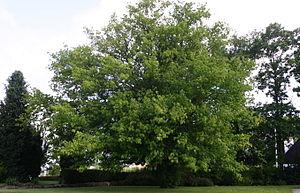
L'Érable negundo ou Érable négondo est une espèce végétale de la famille des Aceraceae. Cet érable d’une dizaine de mètres de hauteur est originaire de l’est de l'Amérique du Nord. On l'appelle aussi Érable à giguère, peut-être par déformation du nom « érable argilière » qu'utilisaient les Français de l'Illinois, en 1814. Il est appelé parfois Érable à feuilles de frêne ou Érable américain. Cette essence peu intéressante pour son bois a été introduite sur d'autres continents en tant qu'arbre d'ornement pour les parcs et jardins. Elle s'est révélée être localement envahissante.